H & J Smith

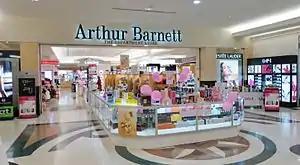
Arthur Barnett prior to rebranding as H & J Smith Dunedin

1969 – Frontage of the Invercargill store remodelled replacing the various facades used across the buildings to a single façade. The analogue clock at the Tay and Kelvin street end was replaced with a digital time and temperature clock and a second clock tower at the corner of Esk and Kelvin street was built.